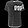
Label: T - shirt / top